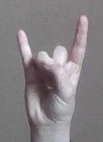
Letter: la